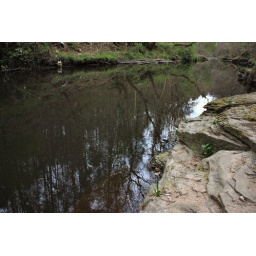
Sat on a rock by the river